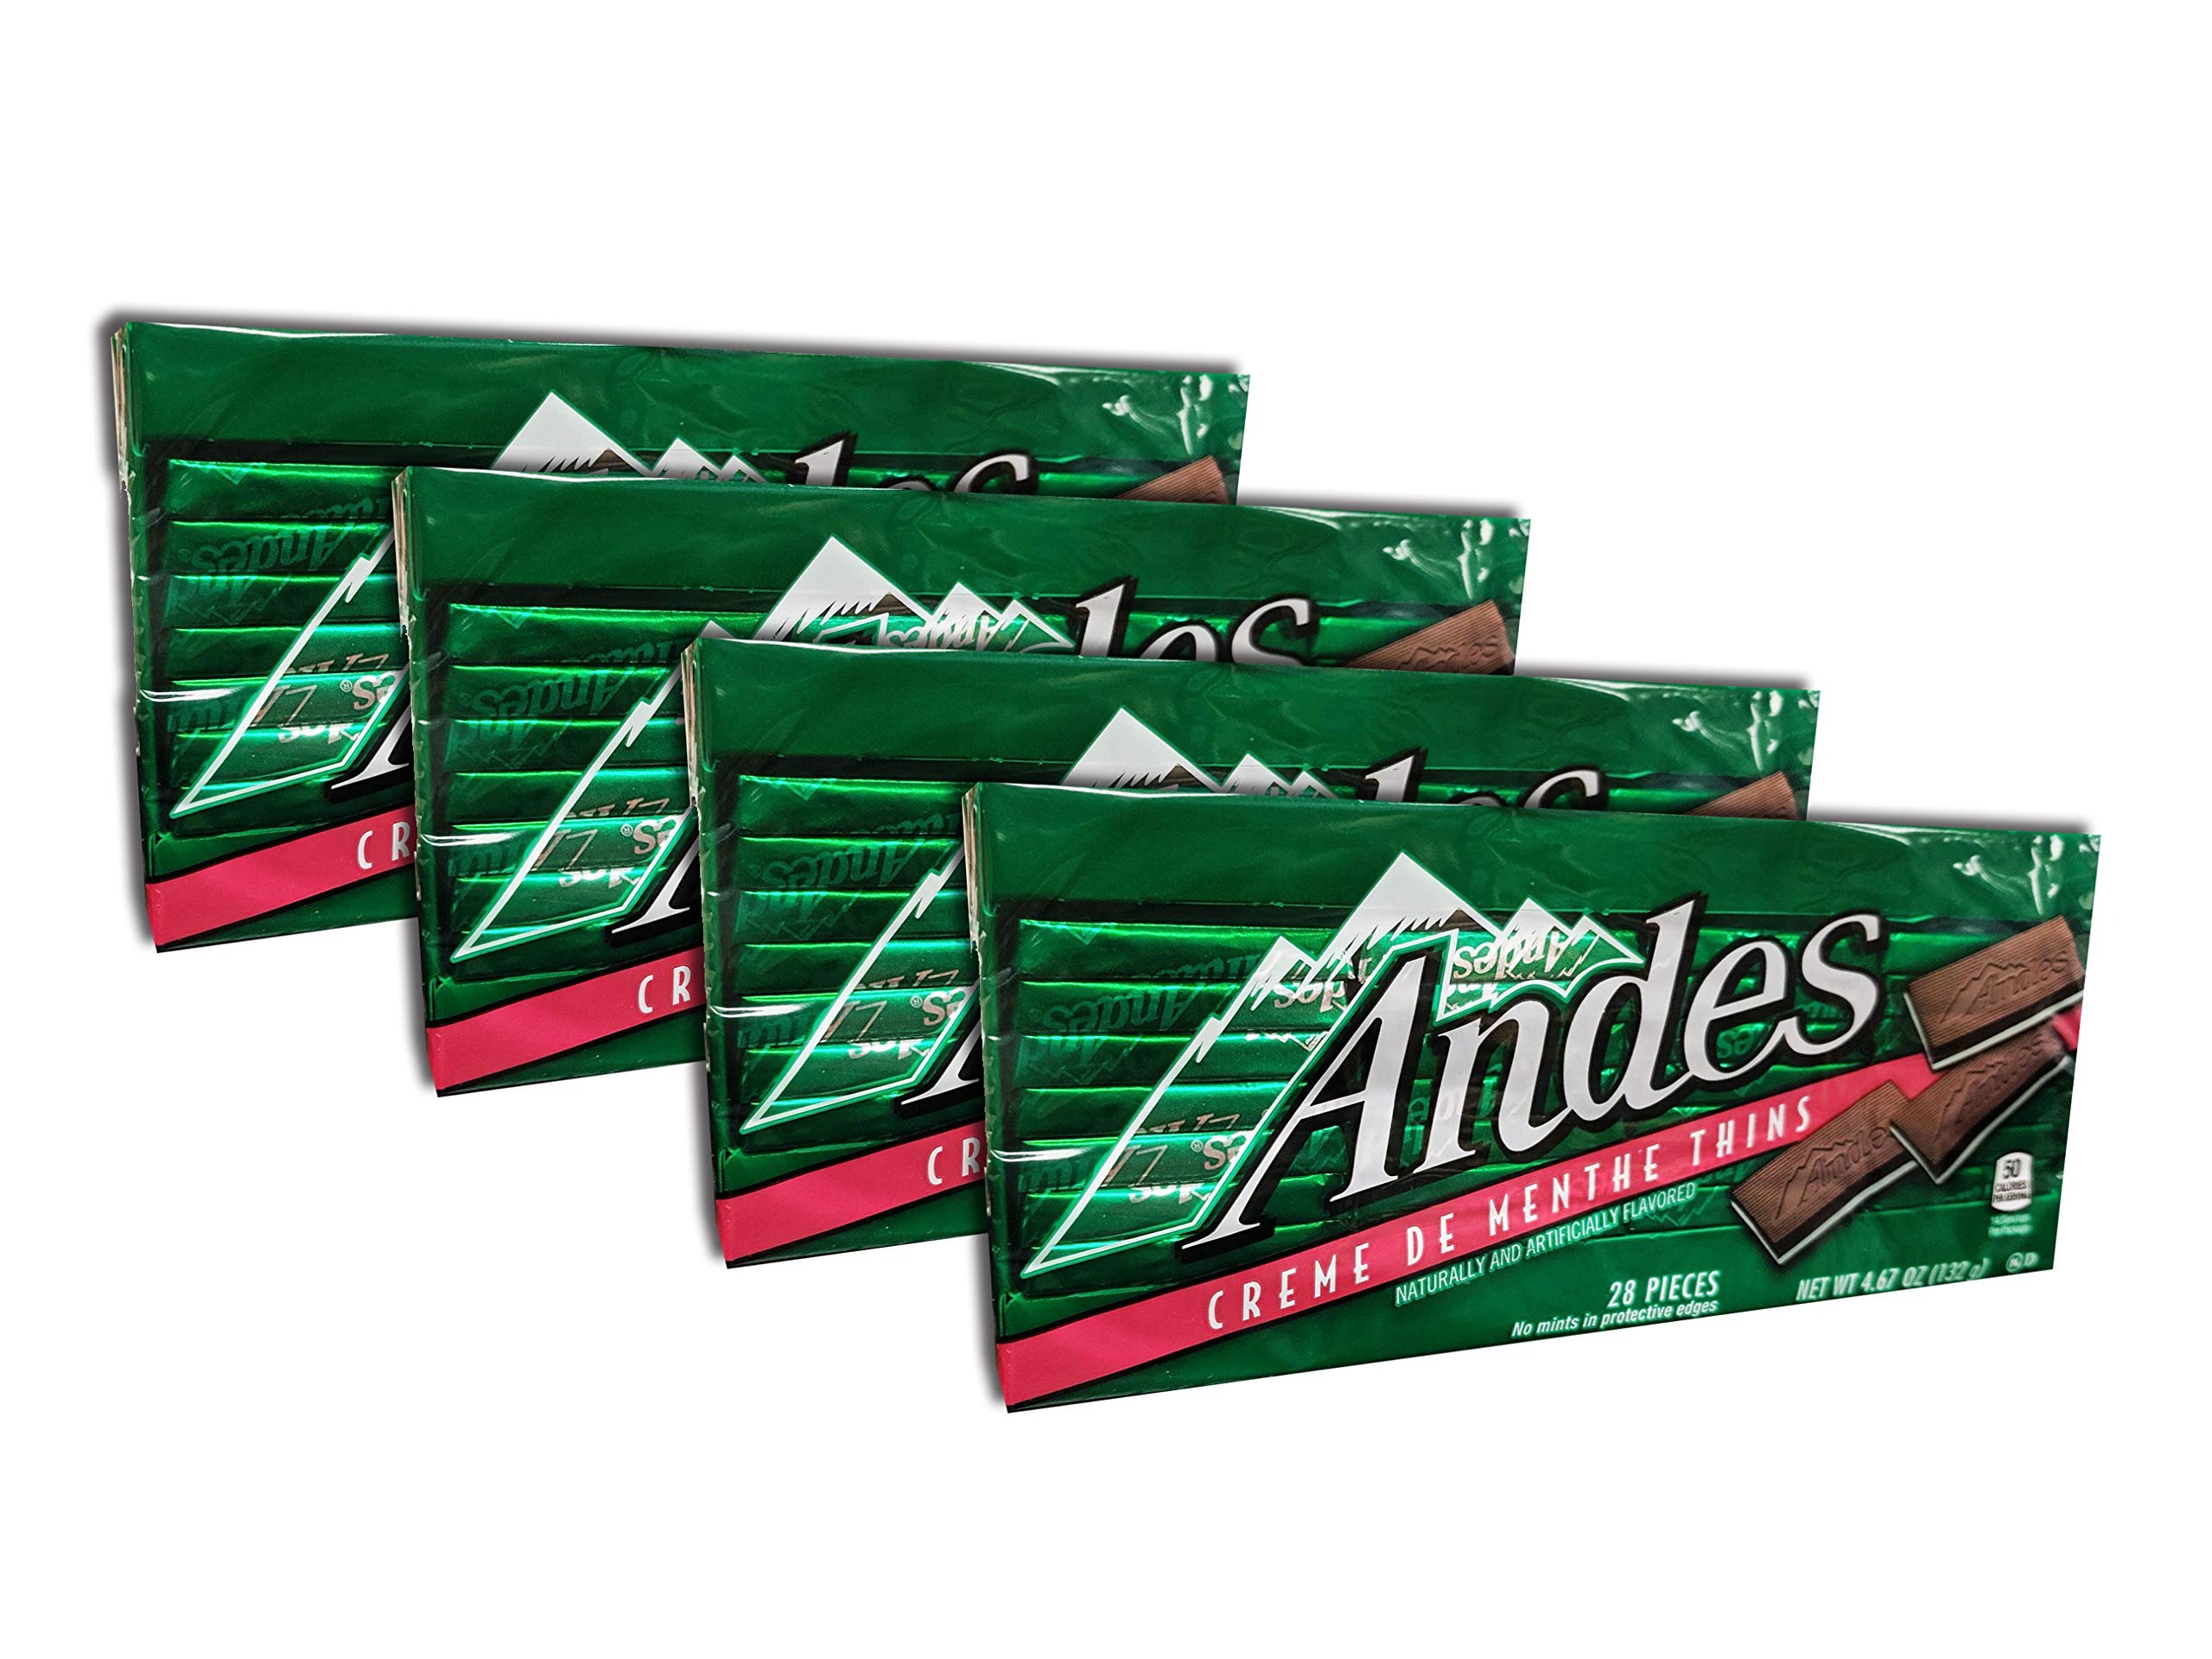
Item Name: Andes Creme De Menthe Thins, 4.67-ounce -28 Pieces Each Pack (Pack 4)
Value: 18.68
Unit: Ounce

Price: 3.29